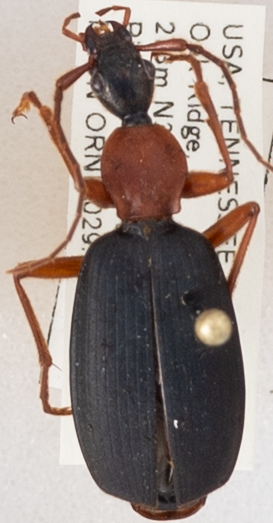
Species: Galerita bicolor
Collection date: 2018-07-19 04:00:00
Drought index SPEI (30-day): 1.01
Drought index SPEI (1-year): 0.39
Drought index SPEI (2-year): -0.03